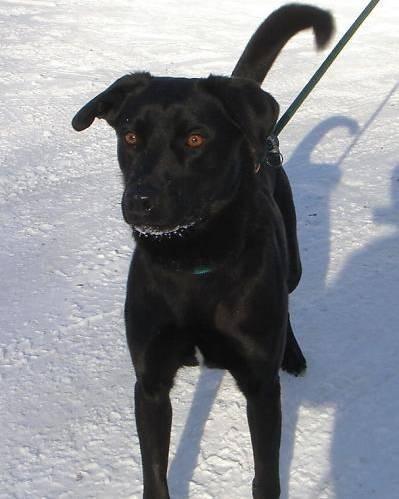
dog